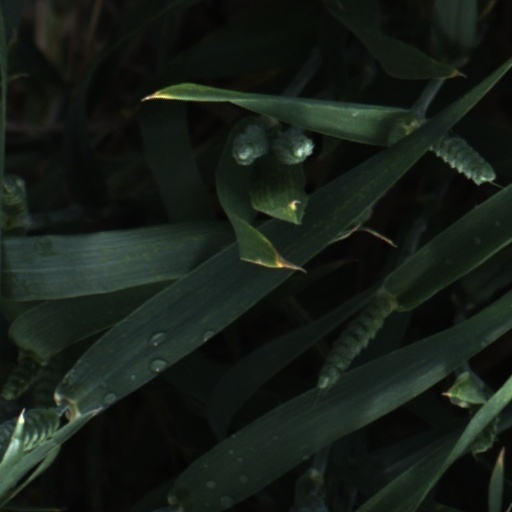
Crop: wheat